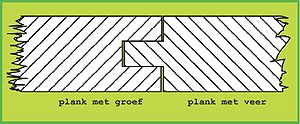
Not og fer
Skematisk fremstilling af not (til venstre) og fer (til højre).
Not og fer eller pløjet-samling er en teknik som mest er kendt til at forbinde to stykker træ – f.eks. brædder.